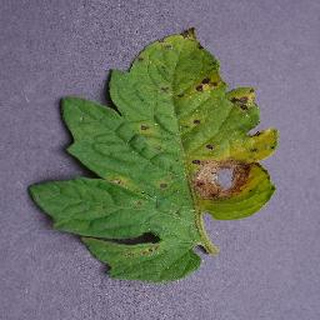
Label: tomato_septoria_leaf_spot